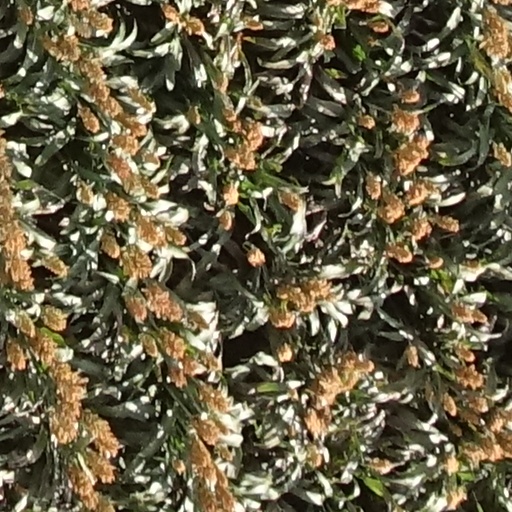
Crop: sorghum